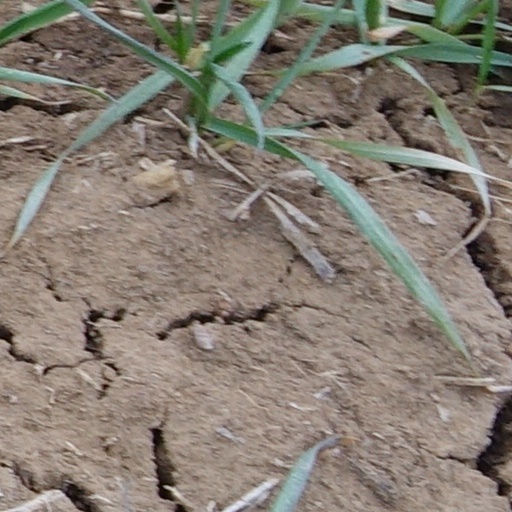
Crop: wheat